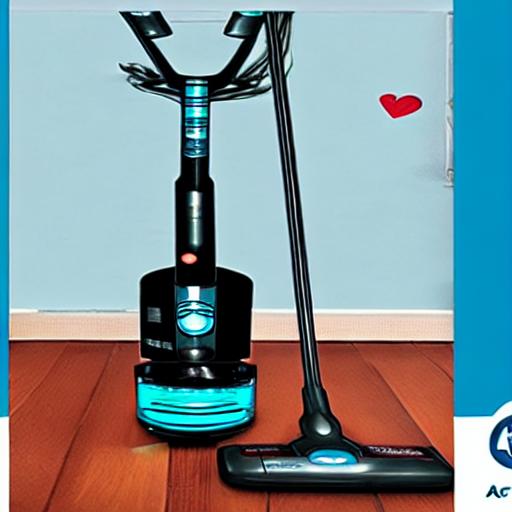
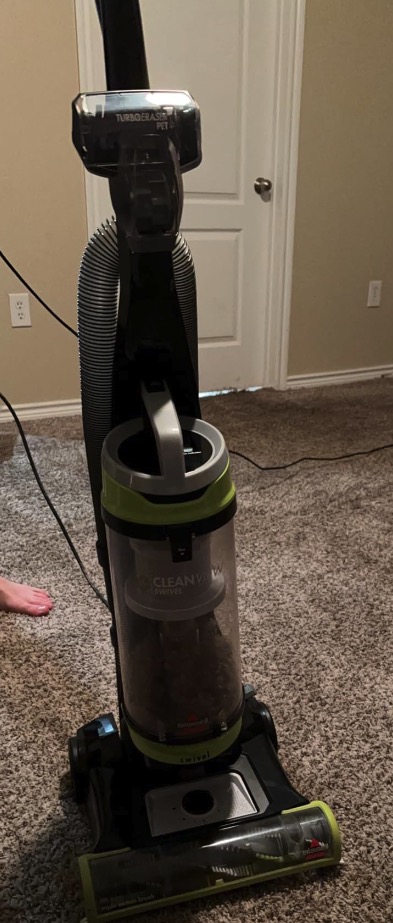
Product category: items_vacuum
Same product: no